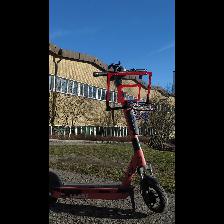
Label: NonHuman